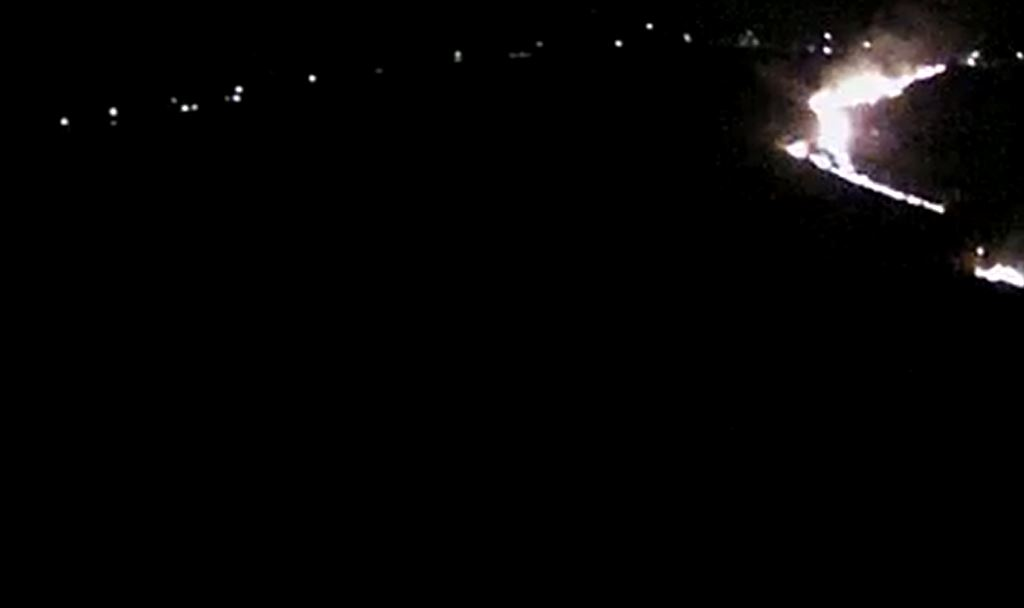
Fire: yes
Smoke: no